Knesseth Israel Congregation (Birmingham, Alabama)

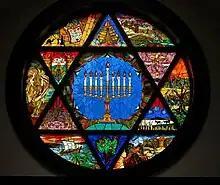
Stained-glass window of Knesseth Israel Congregation, Birmingham, AL by Andrea Lucas

The new brick building was completed in Fall 2007. On November 11, 2007 the congregation held a celebratory procession to the new building, carrying the congregation's six Torah scrolls. The new facility included a sanctuary, a smaller chapel, a mikvah for ritual immersion, an outdoor permanent Sukkah structure, offices, classrooms, library, social hall, playground, and two separate kitchens for the preparation of kosher meals. It also featured a 50 square foot rose style stained glass window designed and fabricated by local artist Andrea Lucas. Across the street a new house was also built for the KI rabbi.